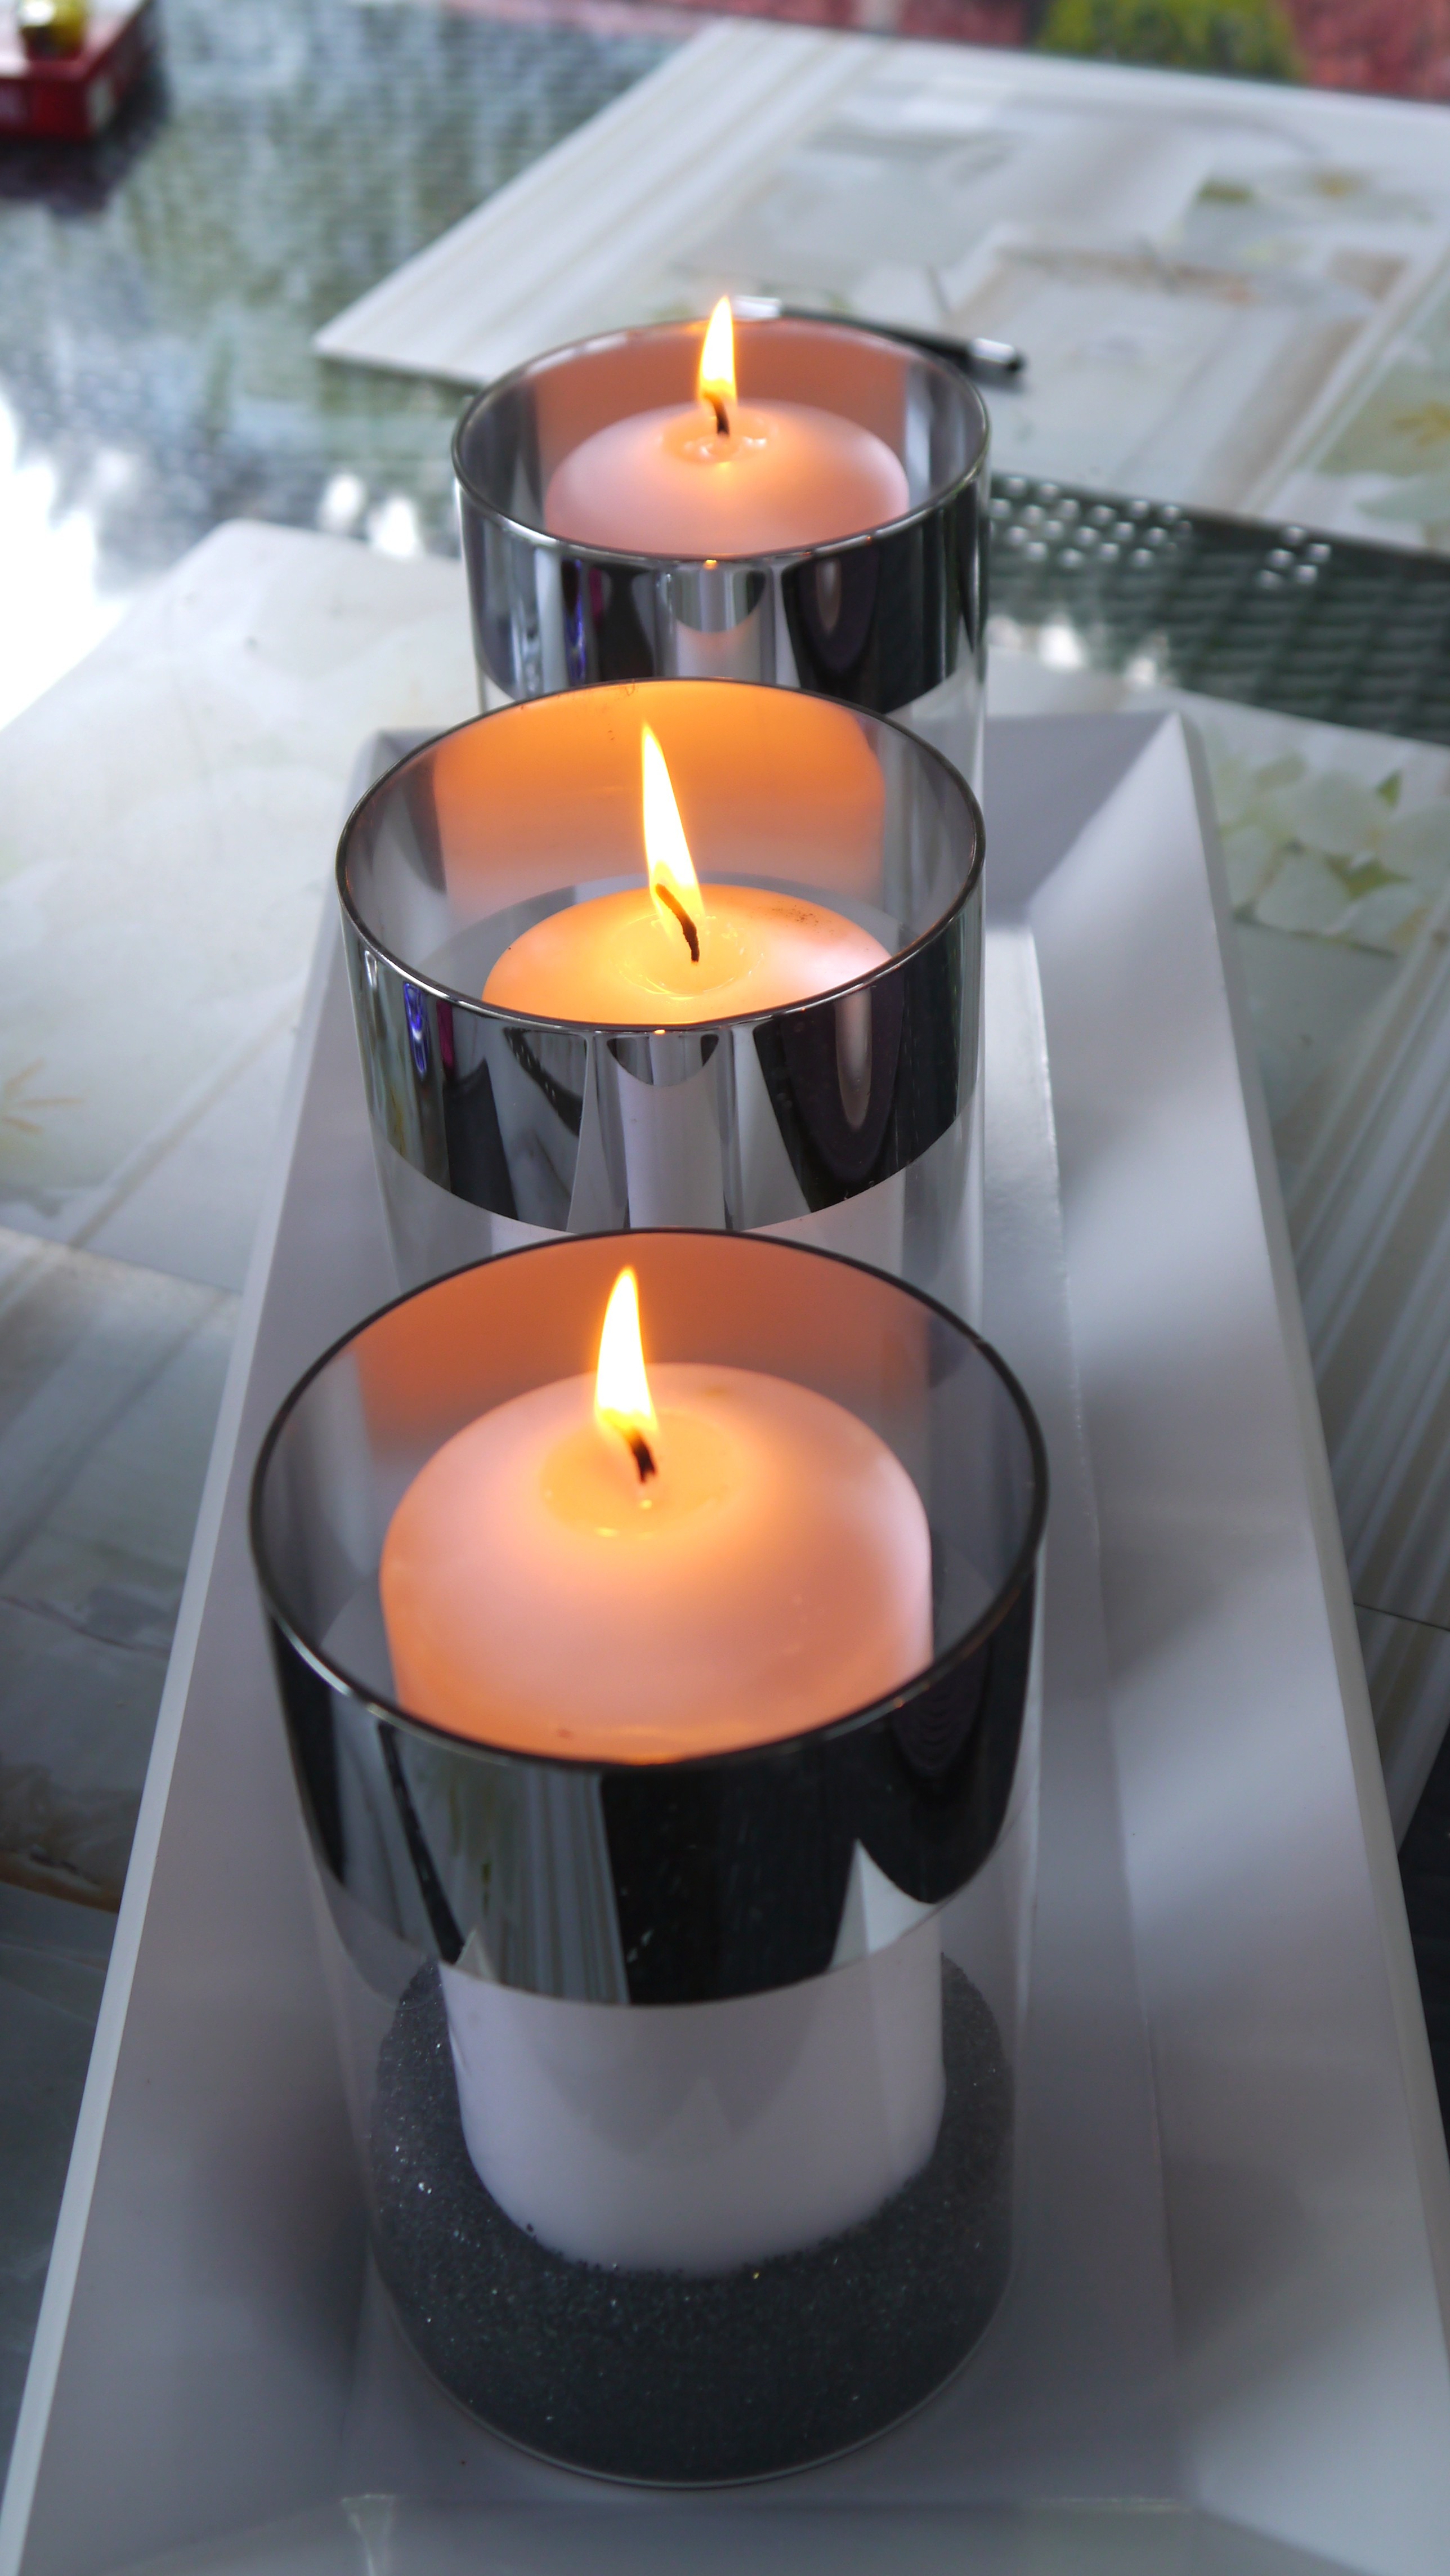
evening, decoration, flame, cozy, candle, lighting, decor, lights, quiet